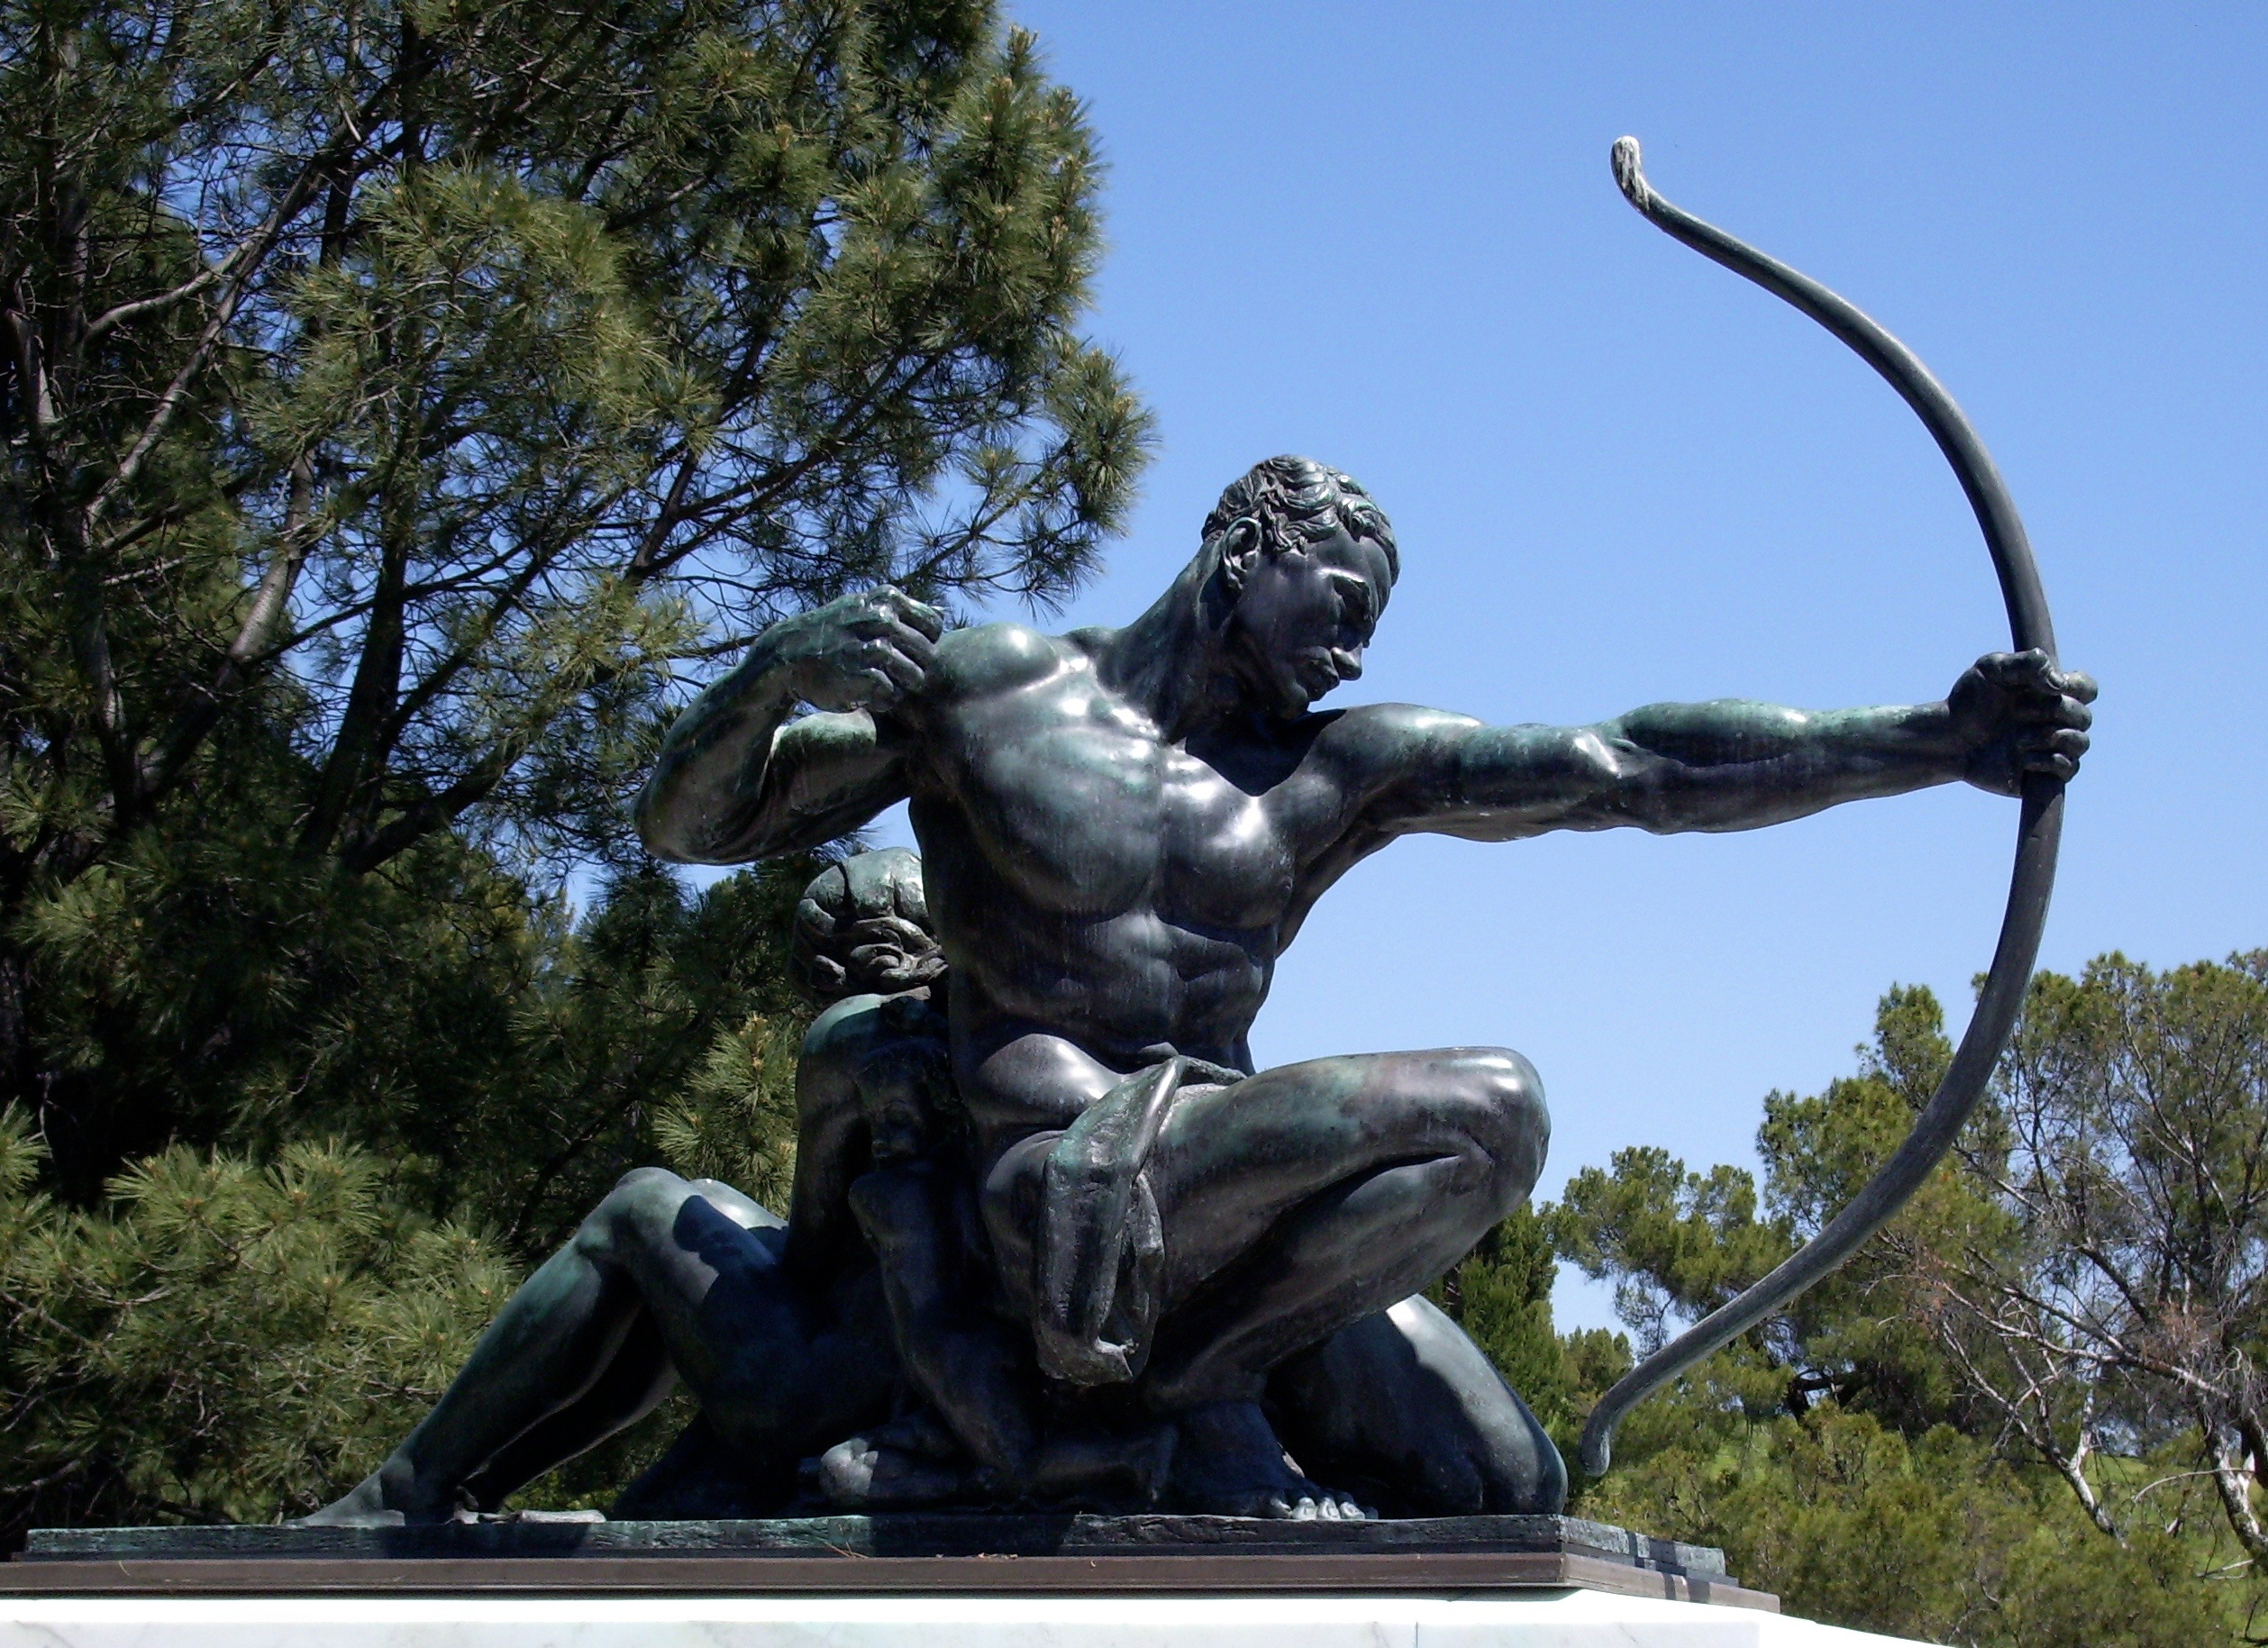
man, monument, statue, human, sculpture, arrow, art, bronze, bow, archer, warrior, los angeles, sta